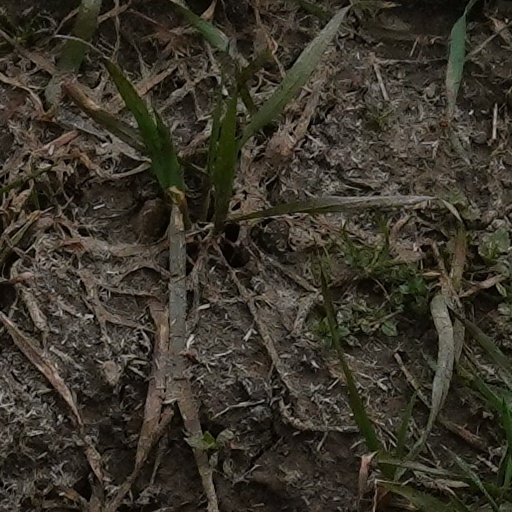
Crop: wheat